Black American West Museum and Heritage Center

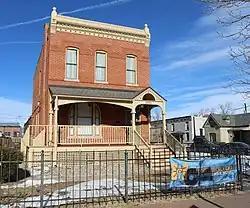
The museum in 2023

The Black American West Museum and Heritage Center, located in Denver, Colorado, is a museum dedicated to telling the story of African American men and women who helped to settle and develop the American West, including Black cowboys. It was founded by Paul Stewart and is located in the former home of Justina Ford, the first licensed African American female doctor in Denver, Colorado.